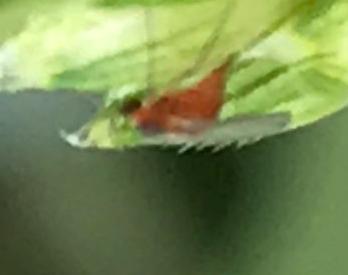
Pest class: english_grain_aphid